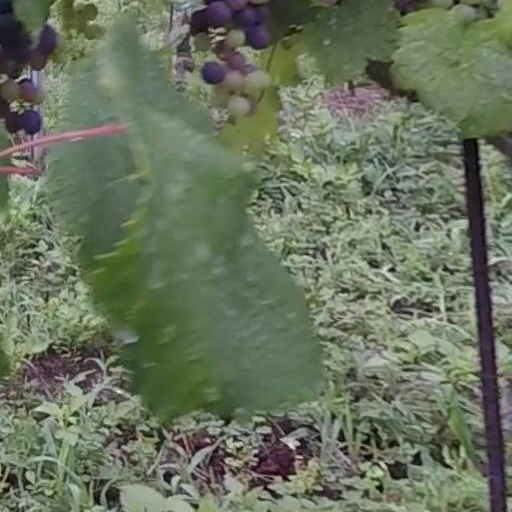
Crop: grape